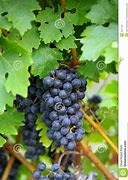
Label: grape